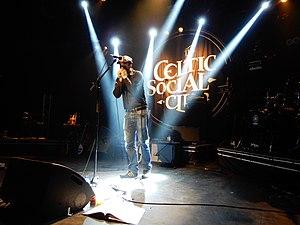
Mathieu Péquériau et The Celtic Social Club, à la Citrouille, Sr Brieuc, avril 2018
Mathieu Péquériau, né le 9 avril 1975 à Poitiers, est un harmoniciste, washboardiste et compositeur français. Membre du groupe Red Cardell de 2011 à 2015, il fait partie du collectif The Celtic Social Club depuis 2013 aux côtés de musiciens de renom de la scène bretonne et écossaise.